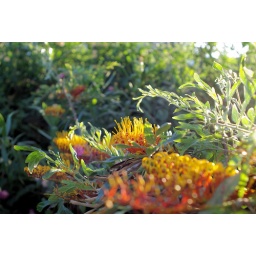
native tree in flower in the garden